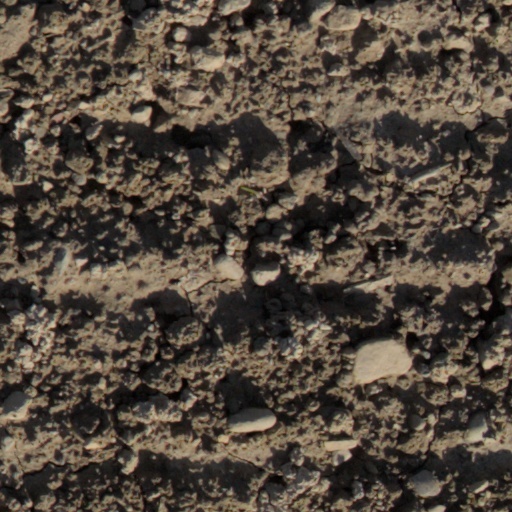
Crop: wheat